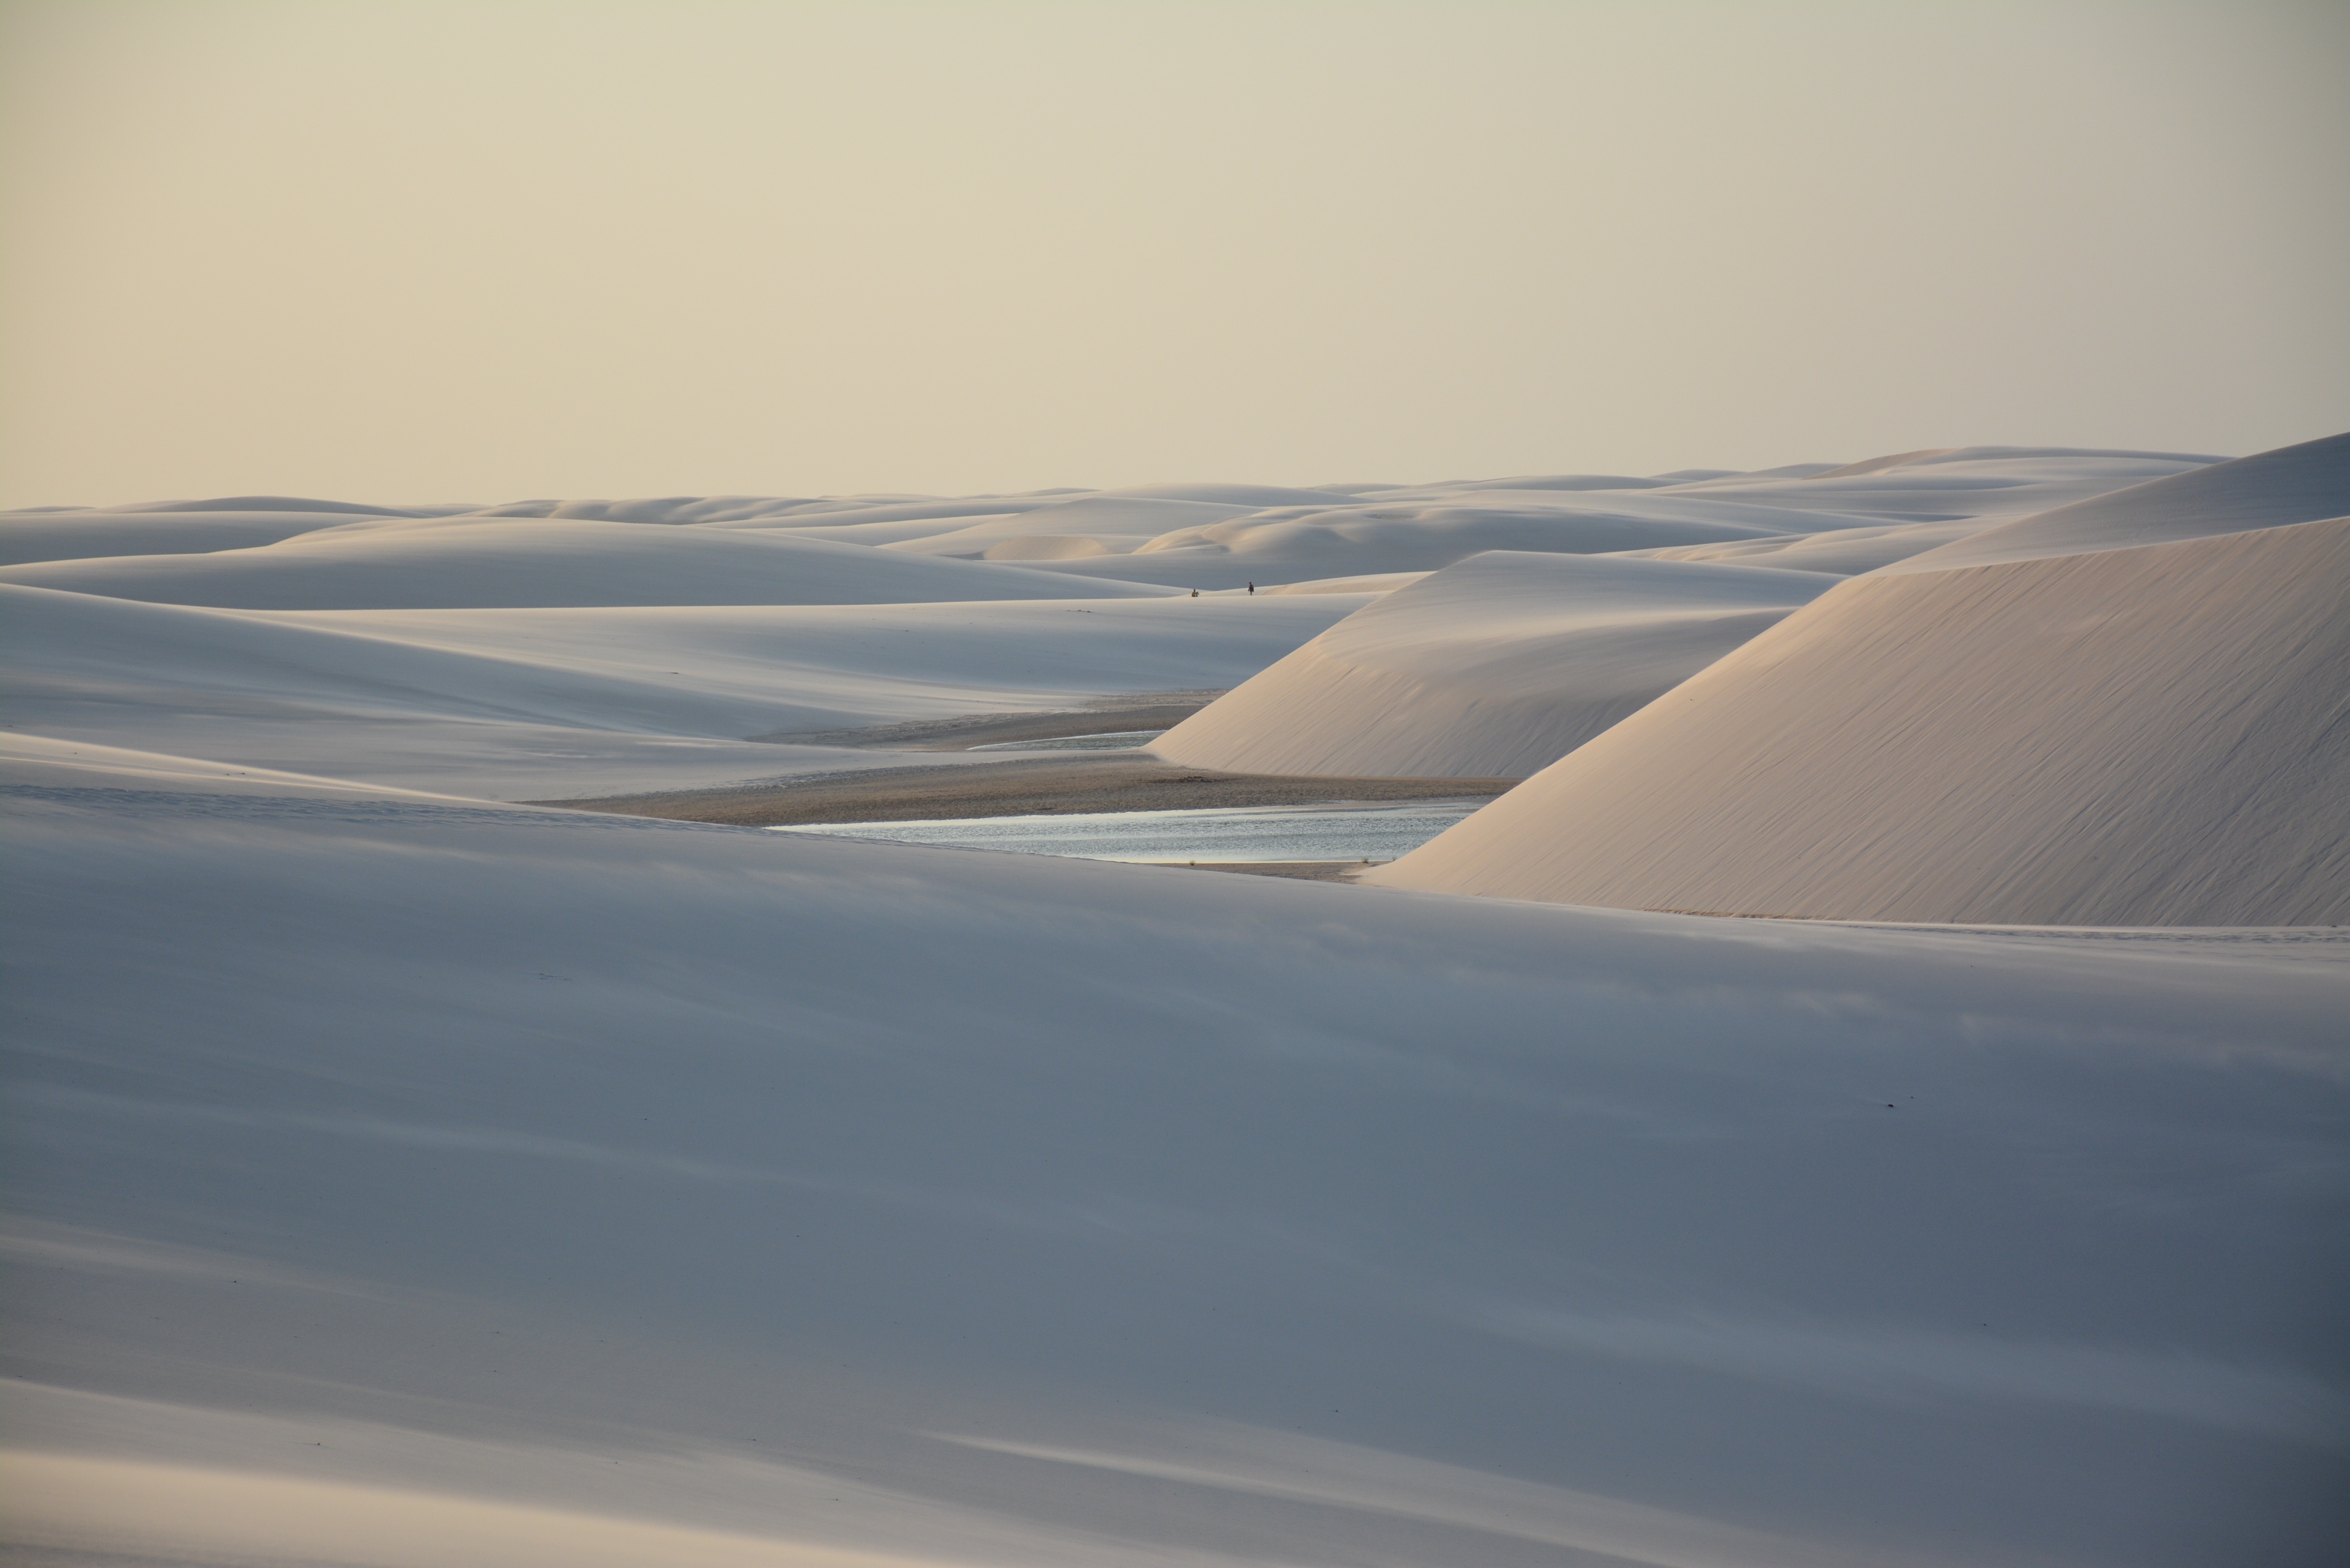
landscape, nature, sand, horizon, snow, winter, sunset, white, sunlight, morning, desert, dune, wind, weather, lagoon, arctic, dunes, habitat, arctic ocean, lencois, natural environment, atmospheric phenomenon, aeolian landform, atmosphere of earth